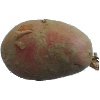
Label: red_potato